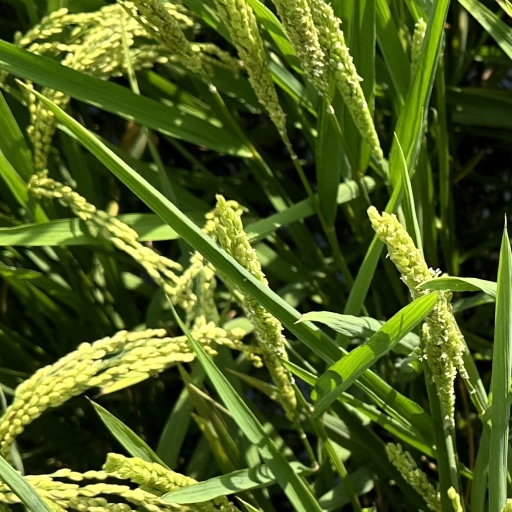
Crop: rice